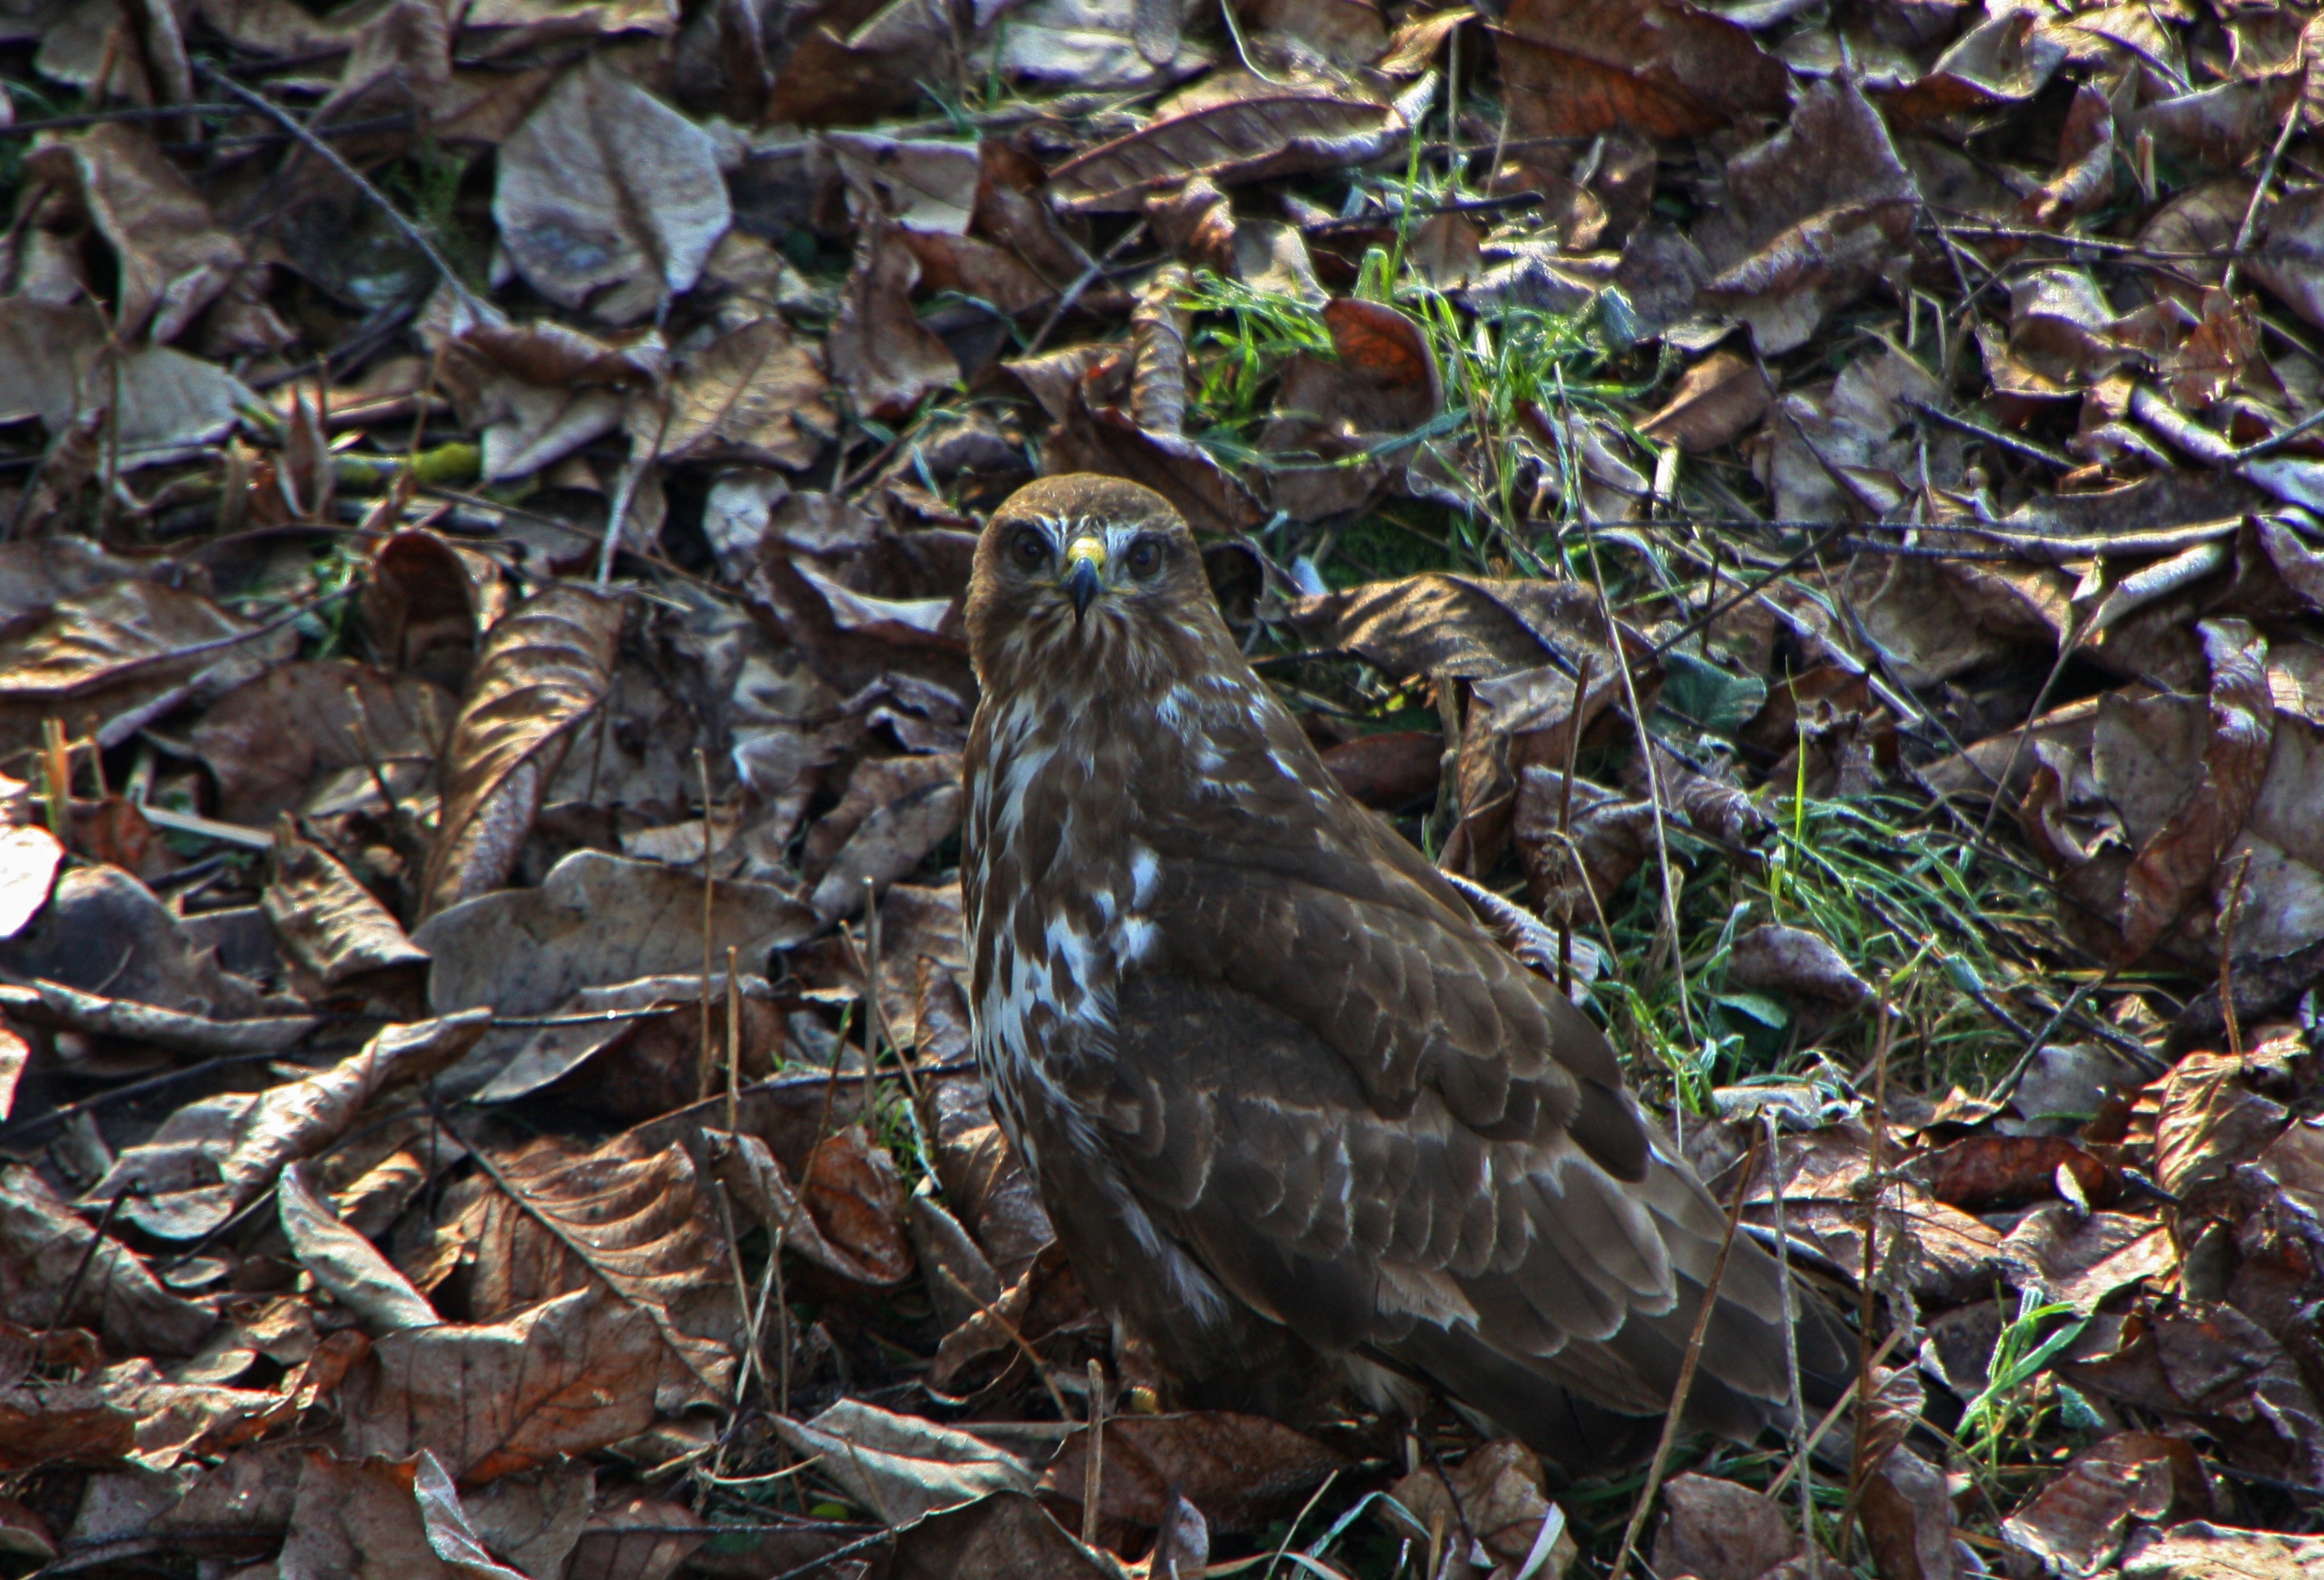
bird of prey, leaves, bird, raptor, camouflage, ground